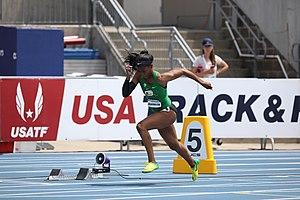
Ariana Washington est une athlète américaine, spécialiste des épreuves de sprint.